Modesta Lavana

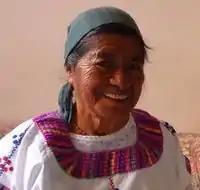
Doña Modesta Lavana in 2009

Modesta Lavana Pérez (February 24, 1929 – December 13, 2010) was an indigenous Nahua healer and activist from the town of Hueyapan, Morelos, Mexico. She was recognized as an important activist for indigenous rights and women's rights in Morelos, where she worked as a healer and as a legal translator of the Nahuatl language for the state of Morelos. She was also an authority on local ethnobotany, and on the usage of the temazcal sweat bath. Her traditional wool weavings on the backstrap loom were well known within the state of Morelos, and received many prizes.